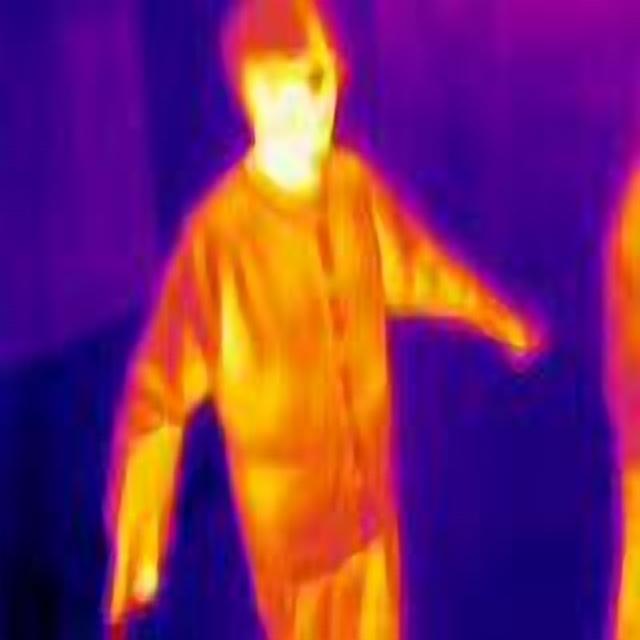
Detected objects:
label: person